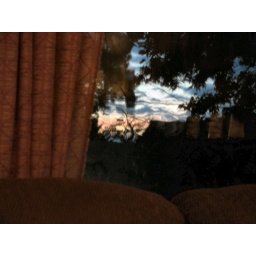
The glass is likely about as old as the house which is well over 100. It distorts things beautifully.